Saudi Arabia–Syria relations

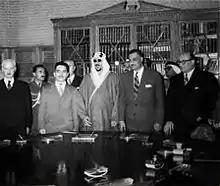
The signing of the Arab Defense Pact between Egypt, Saudi Arabia, Syria and Jordan in Cairo, 1957

Saudi Arabia supported the coup in Syria by Adib Shishakli in December 1950. Nevertheless, Saudi Arabia and Syria were in rival camps in the 1950s and 1960s, largely because of the policies of Egypt's leader Gamal Nasser and the Cold War. Syria supported Nasser's policies and was the major Arab ally of the USSR, while Saudi Arabia was among the opponents of Nasser's policies and was close to the United States. But in 1956, Syrian President Shukri Al Quwatli signed a defense agreement with Gamal Nasser and Saudi King Saud in Egypt. The agreement said that Syria, Egypt, and Saudi Arabia would safeguard Arab security and defend the Arab World against US-led Baghdad Pact. By 1958 this deterioration in the relationship had led to King Saud offering a bribe of £1.9 million to Abdel Hamid al-Sarraj, the head of Syrian intelligence at the time and later vice president of the United Arab Republic, to encourage the assassination of Nasser.